Tharparkar

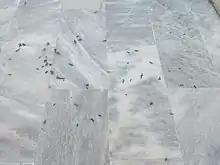
Feces from one of the swarms which has affected Tharparkar

Gadi Bhit is the highest elevation point of Mithi which is built on a sand hill giving panoramic view of entire town.